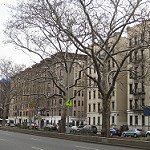
Scene: Outdoor